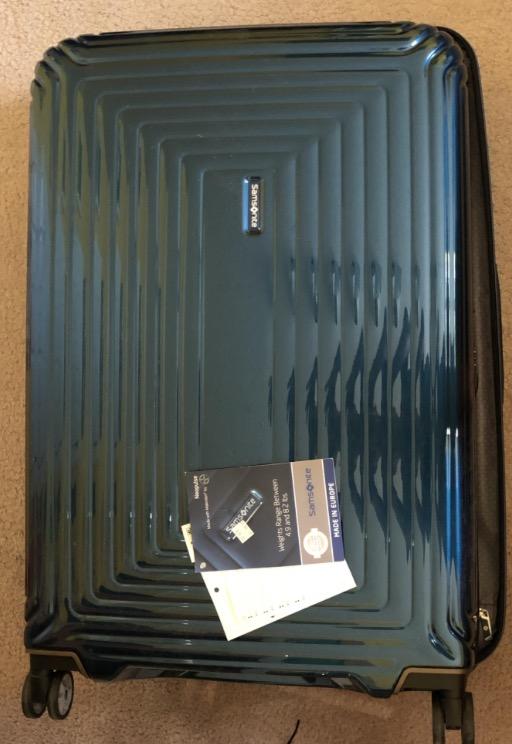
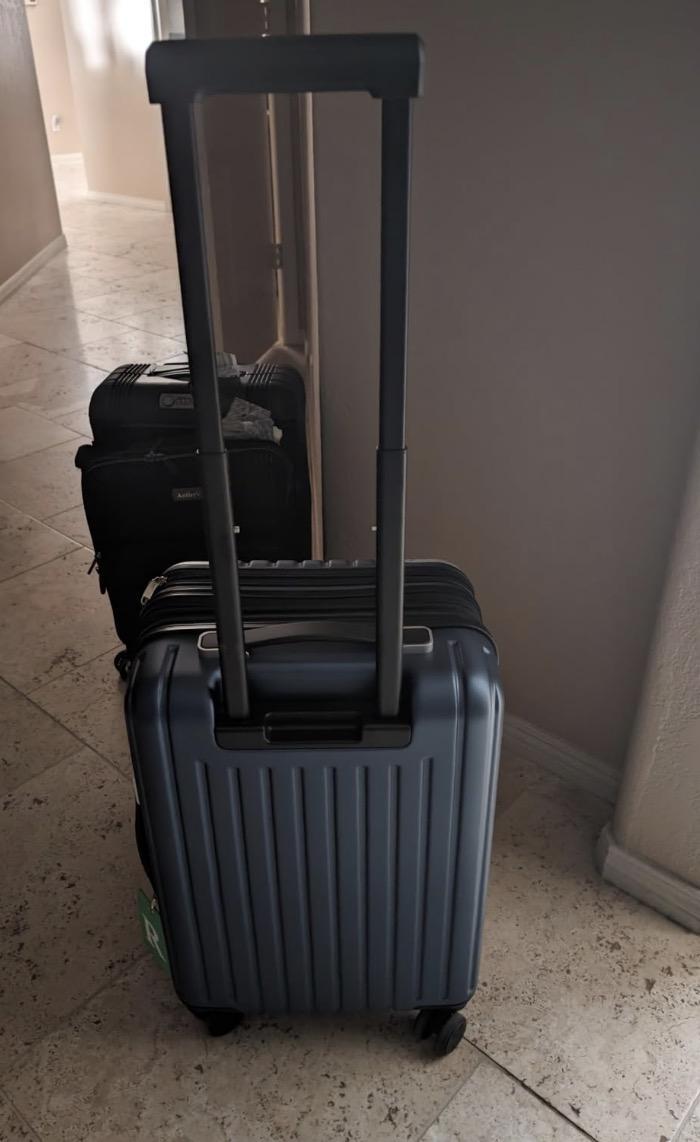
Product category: items_tea
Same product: no